XV International AIDS Conference, 2004

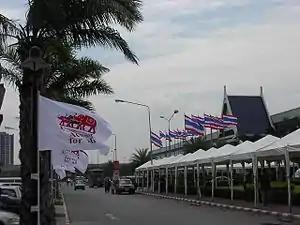
The IMPACT Muang Thong Thani convention centre, Bangkok, venue for the XV International AIDS Conference

The XV International AIDS Conference was held in Bangkok, the capital city of Thailand, from July 11 to July 16, 2004. The main venue for the conference was the IMPACT Muang Thong Thani convention centre at Nonthaburi, north-east of downtown Bangkok. It was the first international AIDS conference to be held in Southeast Asia. International AIDS conferences have been held regularly since the first one in Atlanta in 1985. The conference's theme was "Access for All".